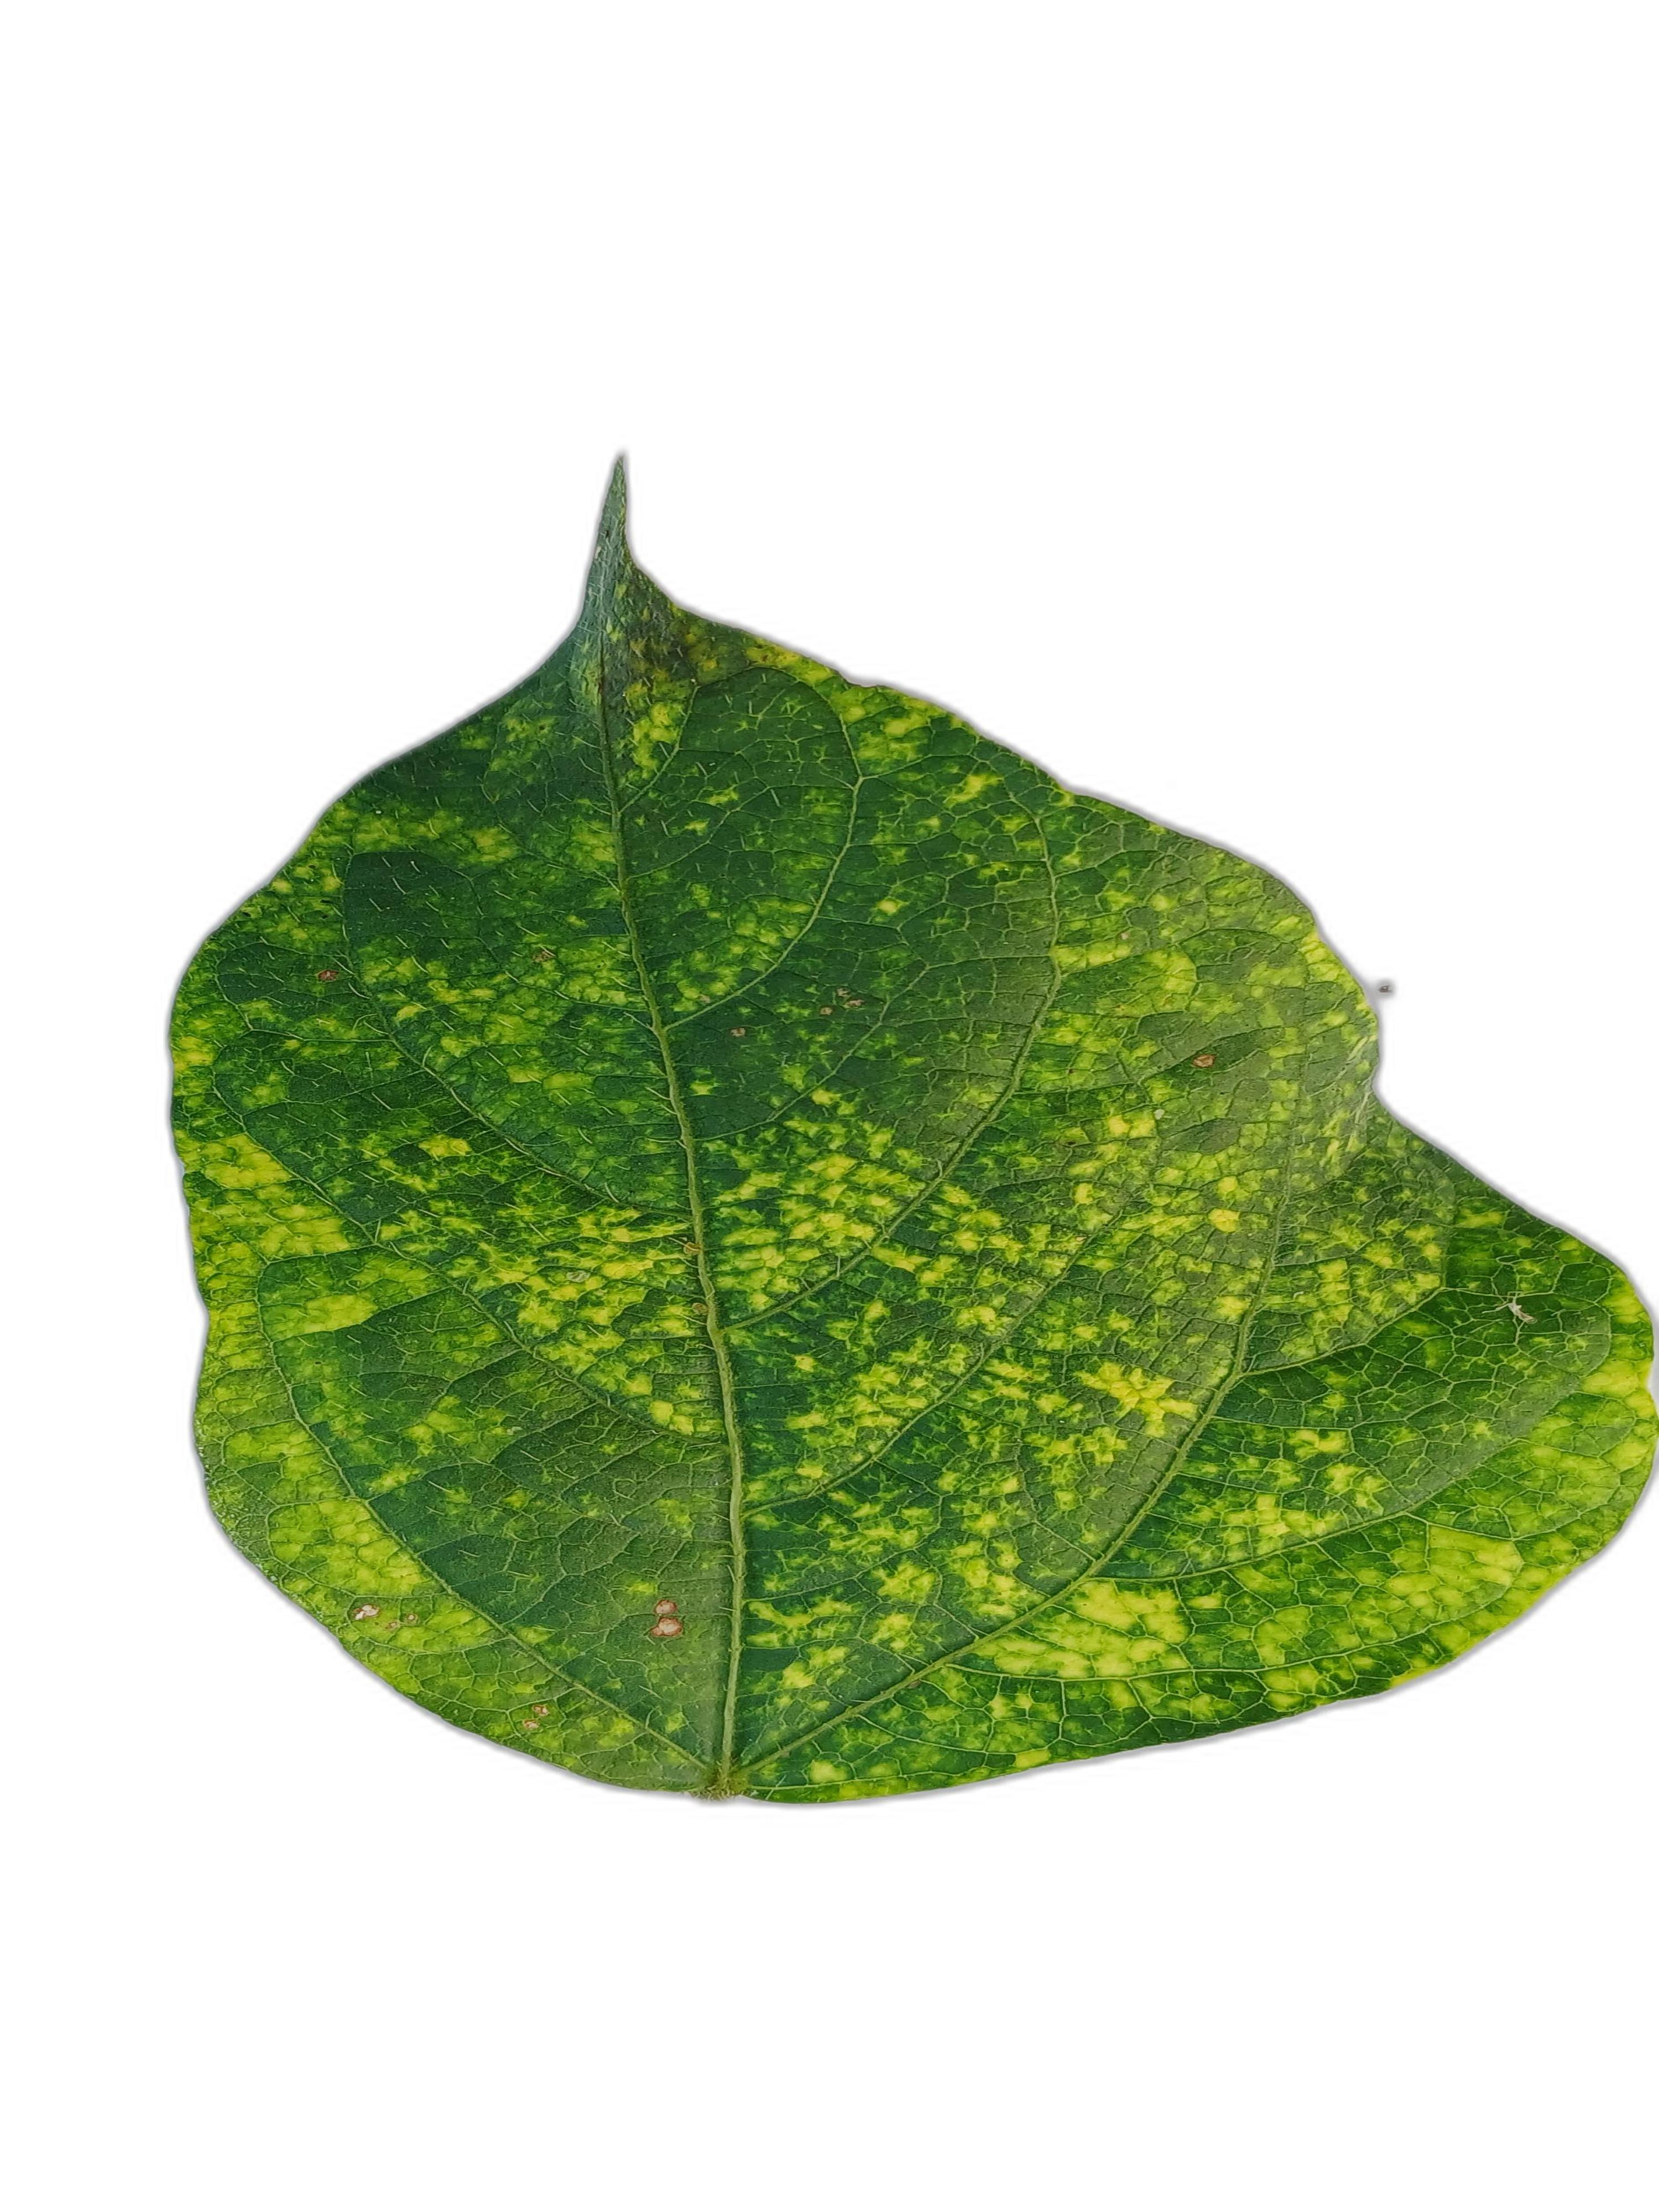
Label: Yellow Mosaic